Nicotinic acid adenine dinucleotide phosphate

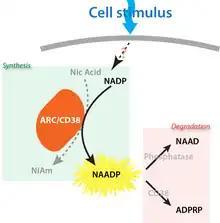
Speculative pathways for NAADP synthesis and degradation. ADP-ribosyl cyclase (ARC) family members (such as CD38) can synthesise NAADP via the base-exchange reaction (NicAcid, Nicotinic Acid; NiAm, nicotinamide). NAADP may be broken down to NAAD via a Ca-sensitive phosphatase, or to 2-phosphoadenosine diphosphoribose (ADPRP) by CD38 itself. For simplicity, enzyme topology has been ignored (see below).

The first demonstration that NAADP levels increase in response to an extracellular stimulus arose from studying sea urchin fertilization (NAADP changed in both the eggs and sperm upon contact). Subsequently, other cell types have followed suit, as exemplified by the pancreas (acinar and beta cells), T-cells, and smooth muscle. Levels increase very rapidly — and possibly precede the increase in the other messengers IP and cADPR— but can be very transient (spiking and returning to basal levels within seconds). The transduction mechanisms that couple cell stimuli to such NAADP increases are ill-defined, with some suggestions of cyclic AMP or cytosolic Ca itself stimulating synthesis.